Sarah Jim Mayo

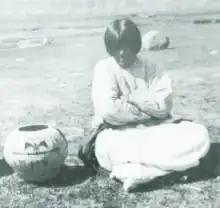
Mayo with the Presentation Basket in 1914

Sarah Jim Mayo (1858 – December 1918) was a Washoe basket weaver. The daughter of the tribal leader Captain Jim Henukeha, Mayo rose to prominence in the early 1900s for her innovations in basketry. She is credited with expanding the traditionally simple Washoe baskets to include a wide palette of colors and pictorial designs. Baskets created by Mayo were delivered to Presidents Theodore Roosevelt and Woodrow Wilson.